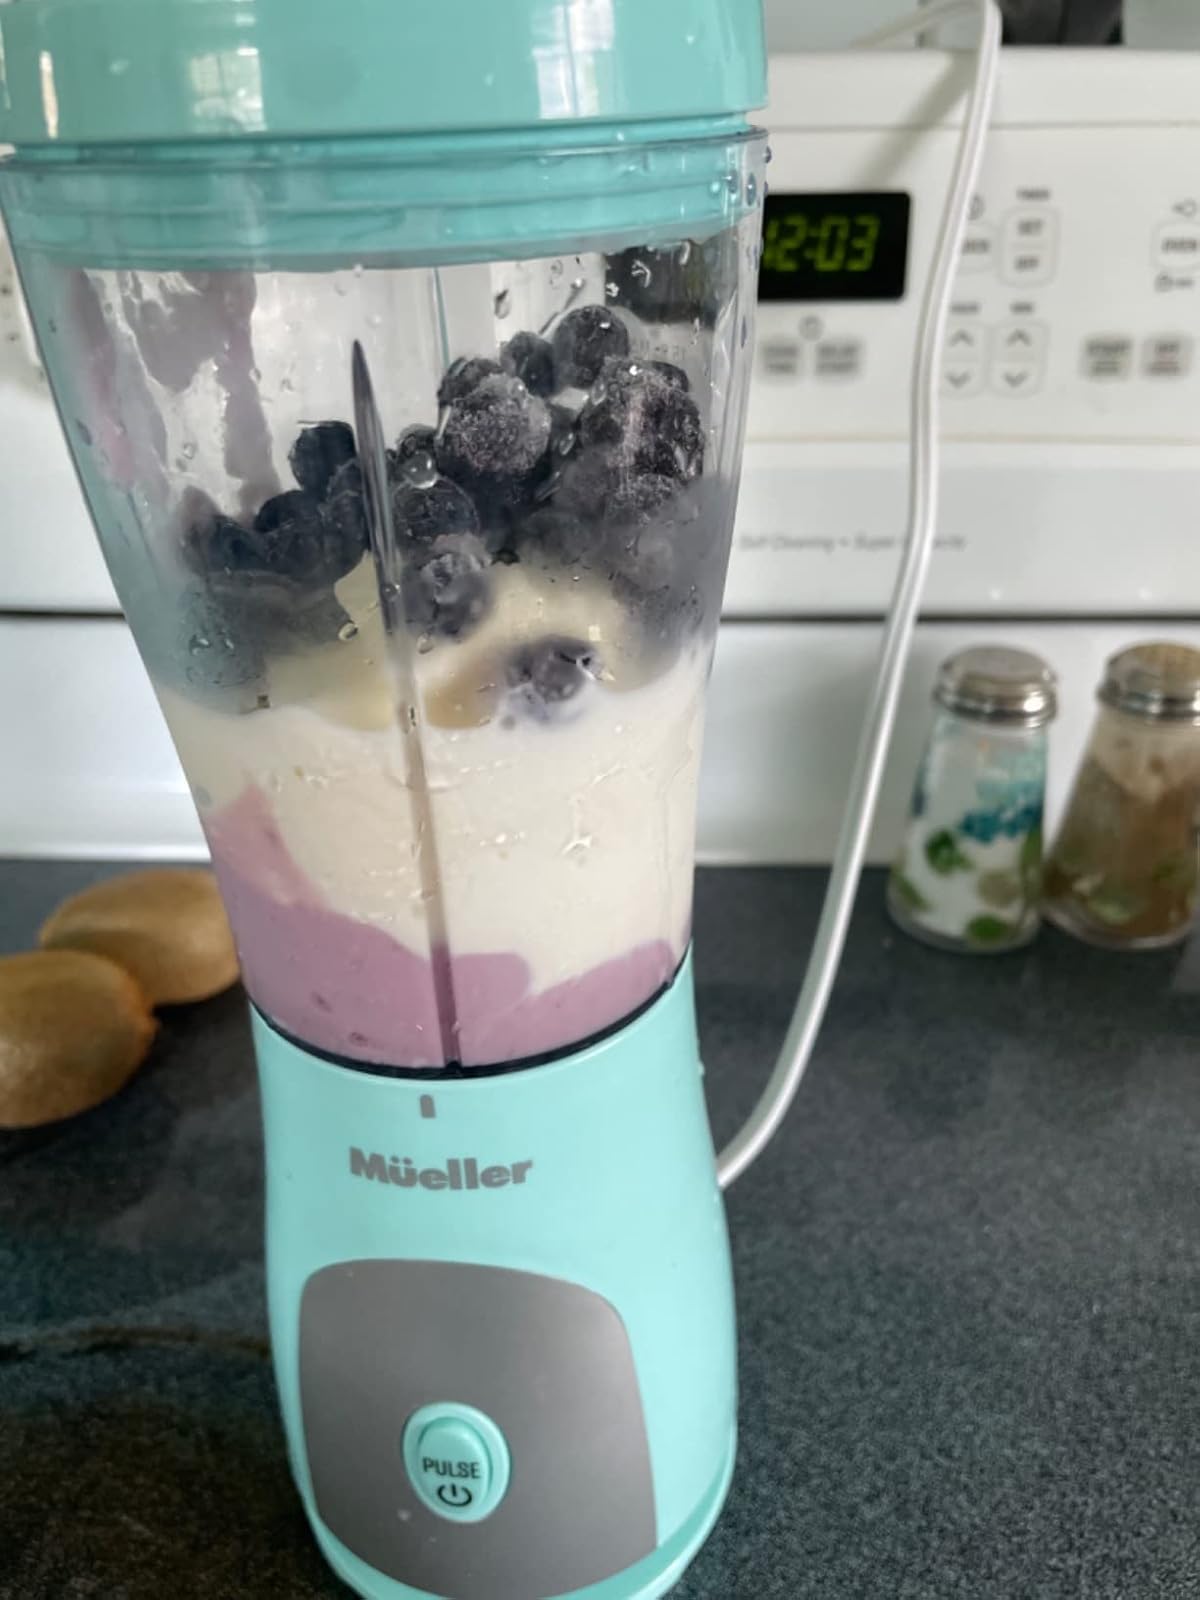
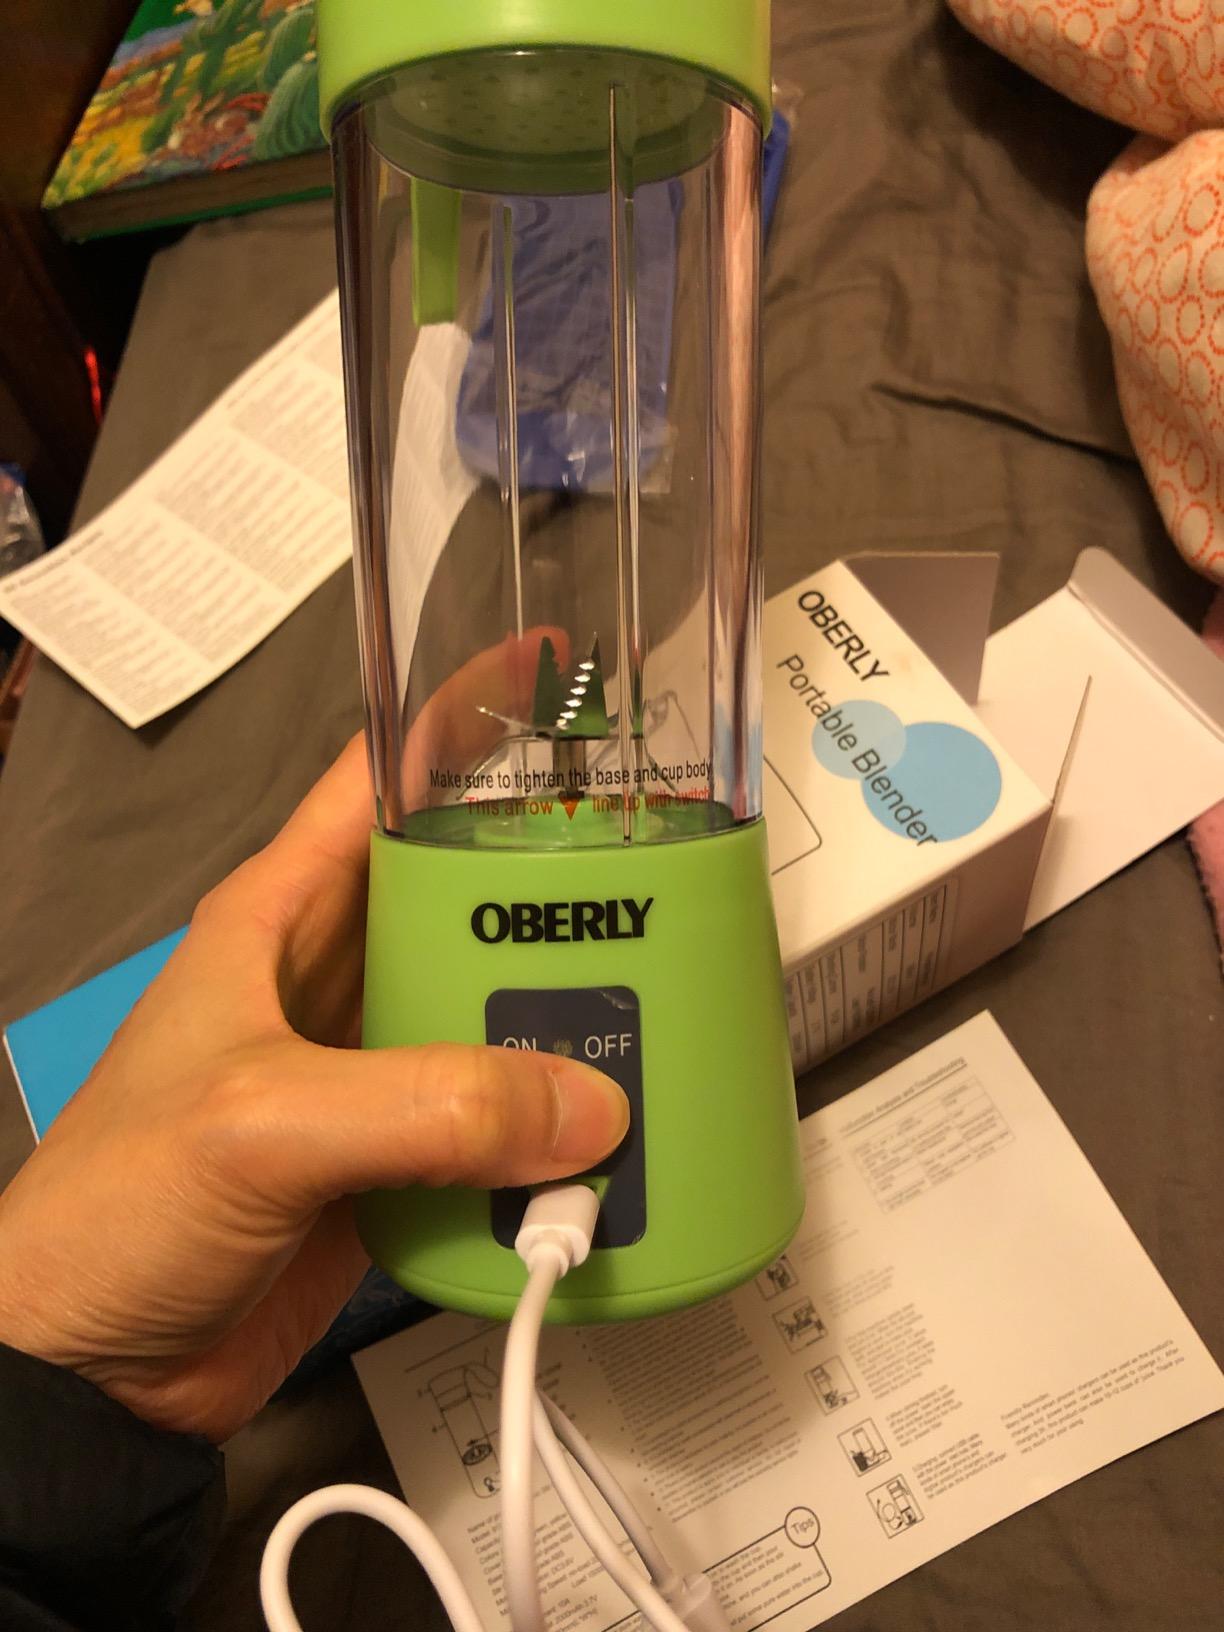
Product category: items_blender
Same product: no